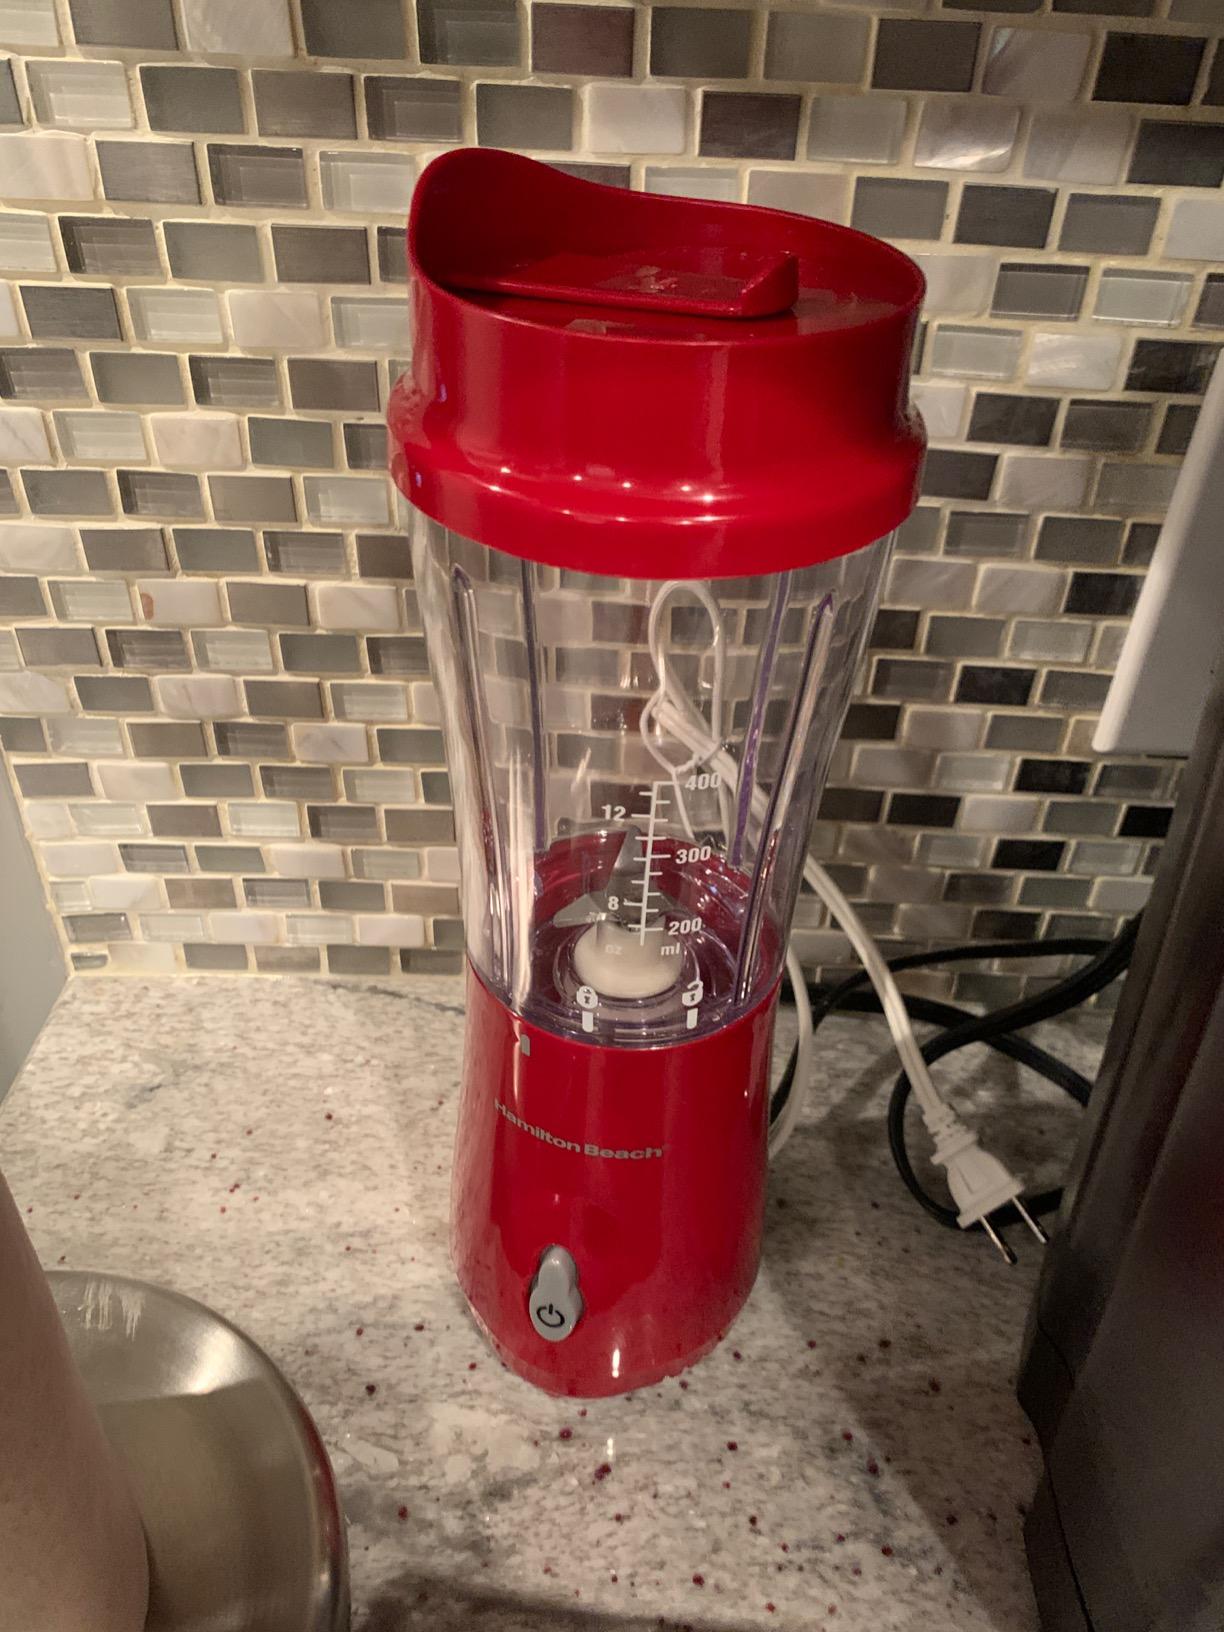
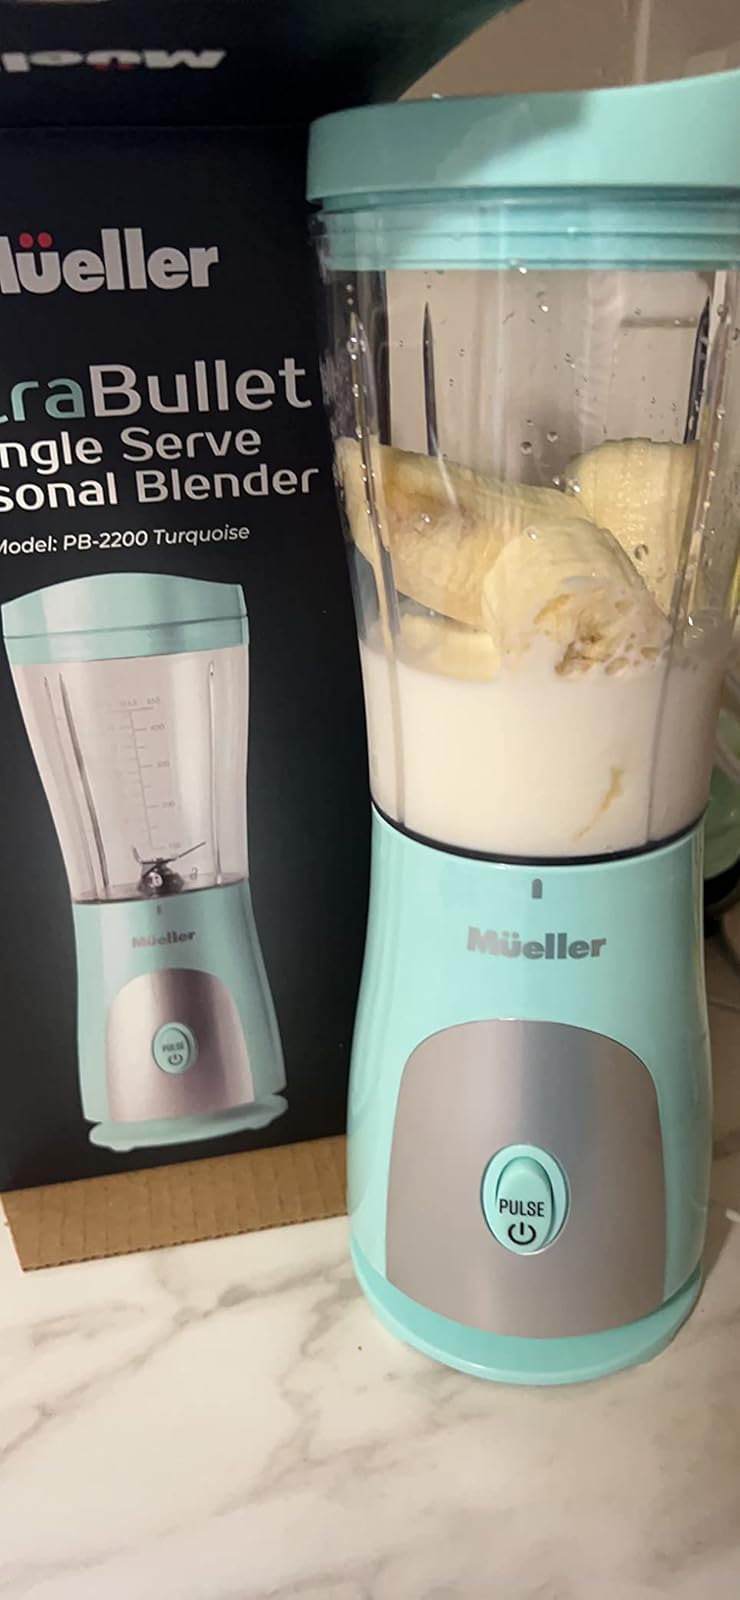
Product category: items_blender
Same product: no